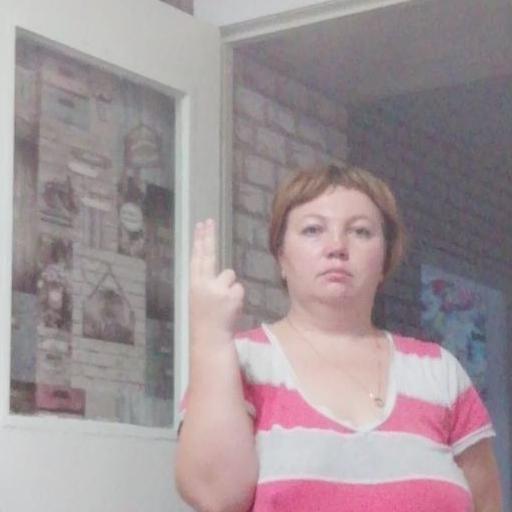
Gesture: two_up_inverted